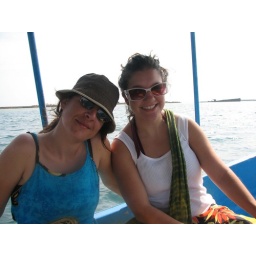
christine and I on the boat on our way to the beach island in massawa